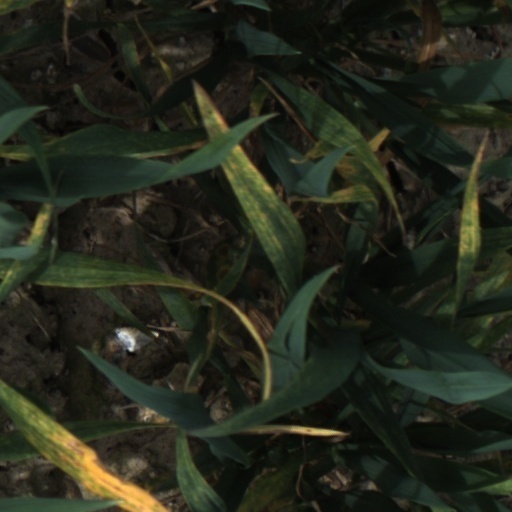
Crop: wheat